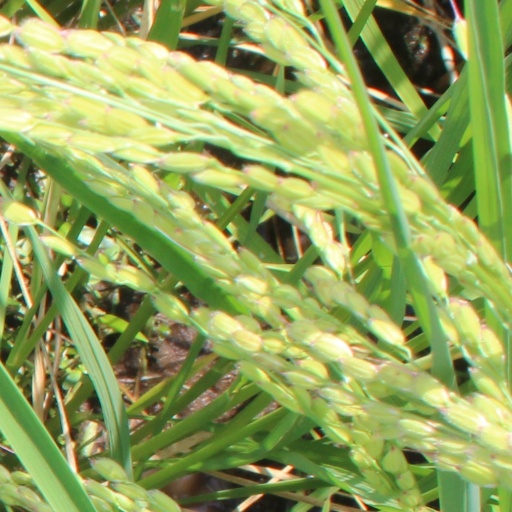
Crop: rice